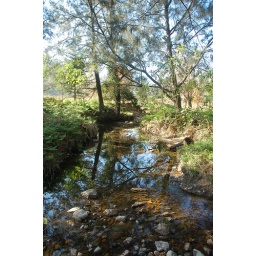
the water around here is so crystal clear it is amazing giving fantastic reflections